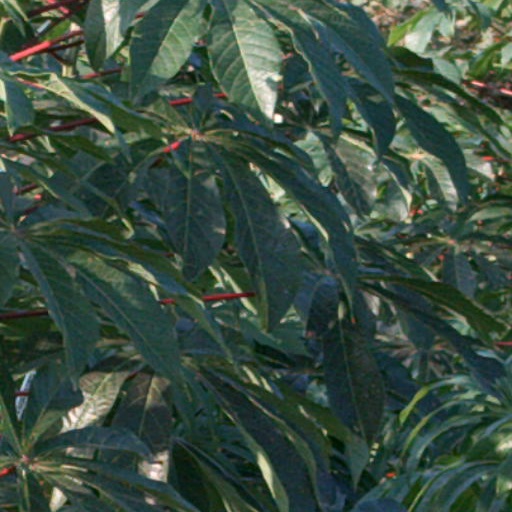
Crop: cassava